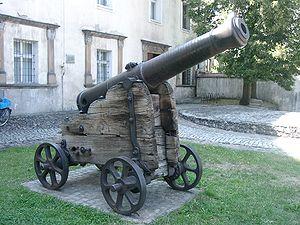
Chojnów, est une ville du sud-ouest de Pologne sur le Skora, dans la voïvodie de Basse-Silésie.